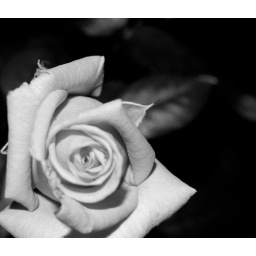
i think best viewed large so the flower fuzz is up close.... and the little water droplets in the centre.